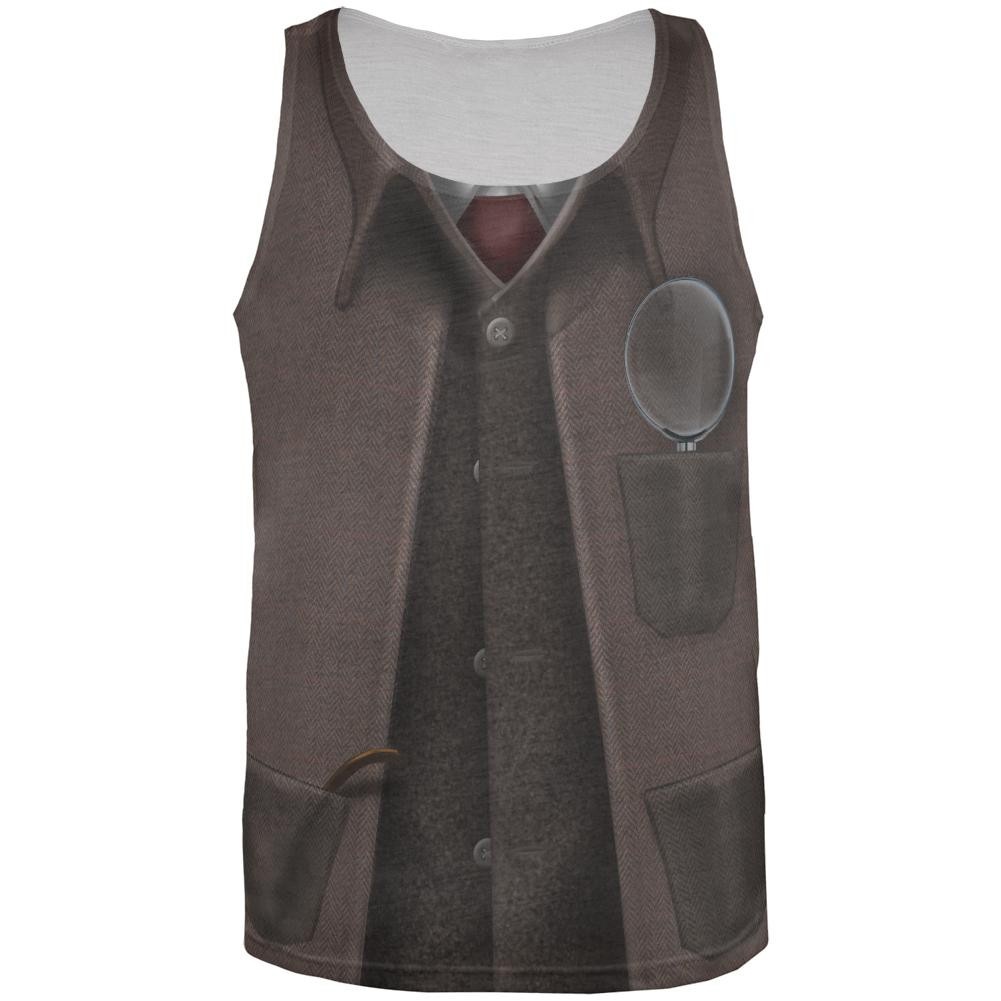
Sherlock Holmes Costume All Over Adult Tank Top
Get to the bottom of it this Halloween with this Sherlock inspired sublimated costume tee. This Old Glory design is printed on a polyester, adult tank top. The dye sublimation printing process creates slight imperfections that are unique to each garment.
Brand: Old Glory
Category: Apparel & Accessories > Costumes & Accessories > Costumes